Florida State Road 538

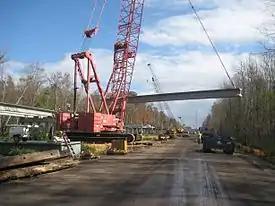
Bridge being built across the Reedy Creek Mitigation Bank and the temporary access road. The expensive mile-long (1.6 km) bridge was required by the U.S. Army Corps of Engineers to mitigate damage to the protected wetlands.

In 1994, Avatar spent $1.5 million for a conceptual permit from the South Florida Water Management District and also received permission from the US Army Corps of Engineers to construct a road across wetland to the northwest of Poinciana, even though they did not own that land at the time. In 1997, private investors received a permit from SFWMD to establish the Reedy Creek Mitigation Bank (RCMB) in the same area. The RCMB is a mitigation bank to restore wetlands, which would then be protected in perpetuity by state and federal law. The investors receive credits from the state for restoring and protecting the wetlands. Developers purchase the credits to offset the destruction of wetlands elsewhere. The Poinciana Parkway would cross of the RCMB.